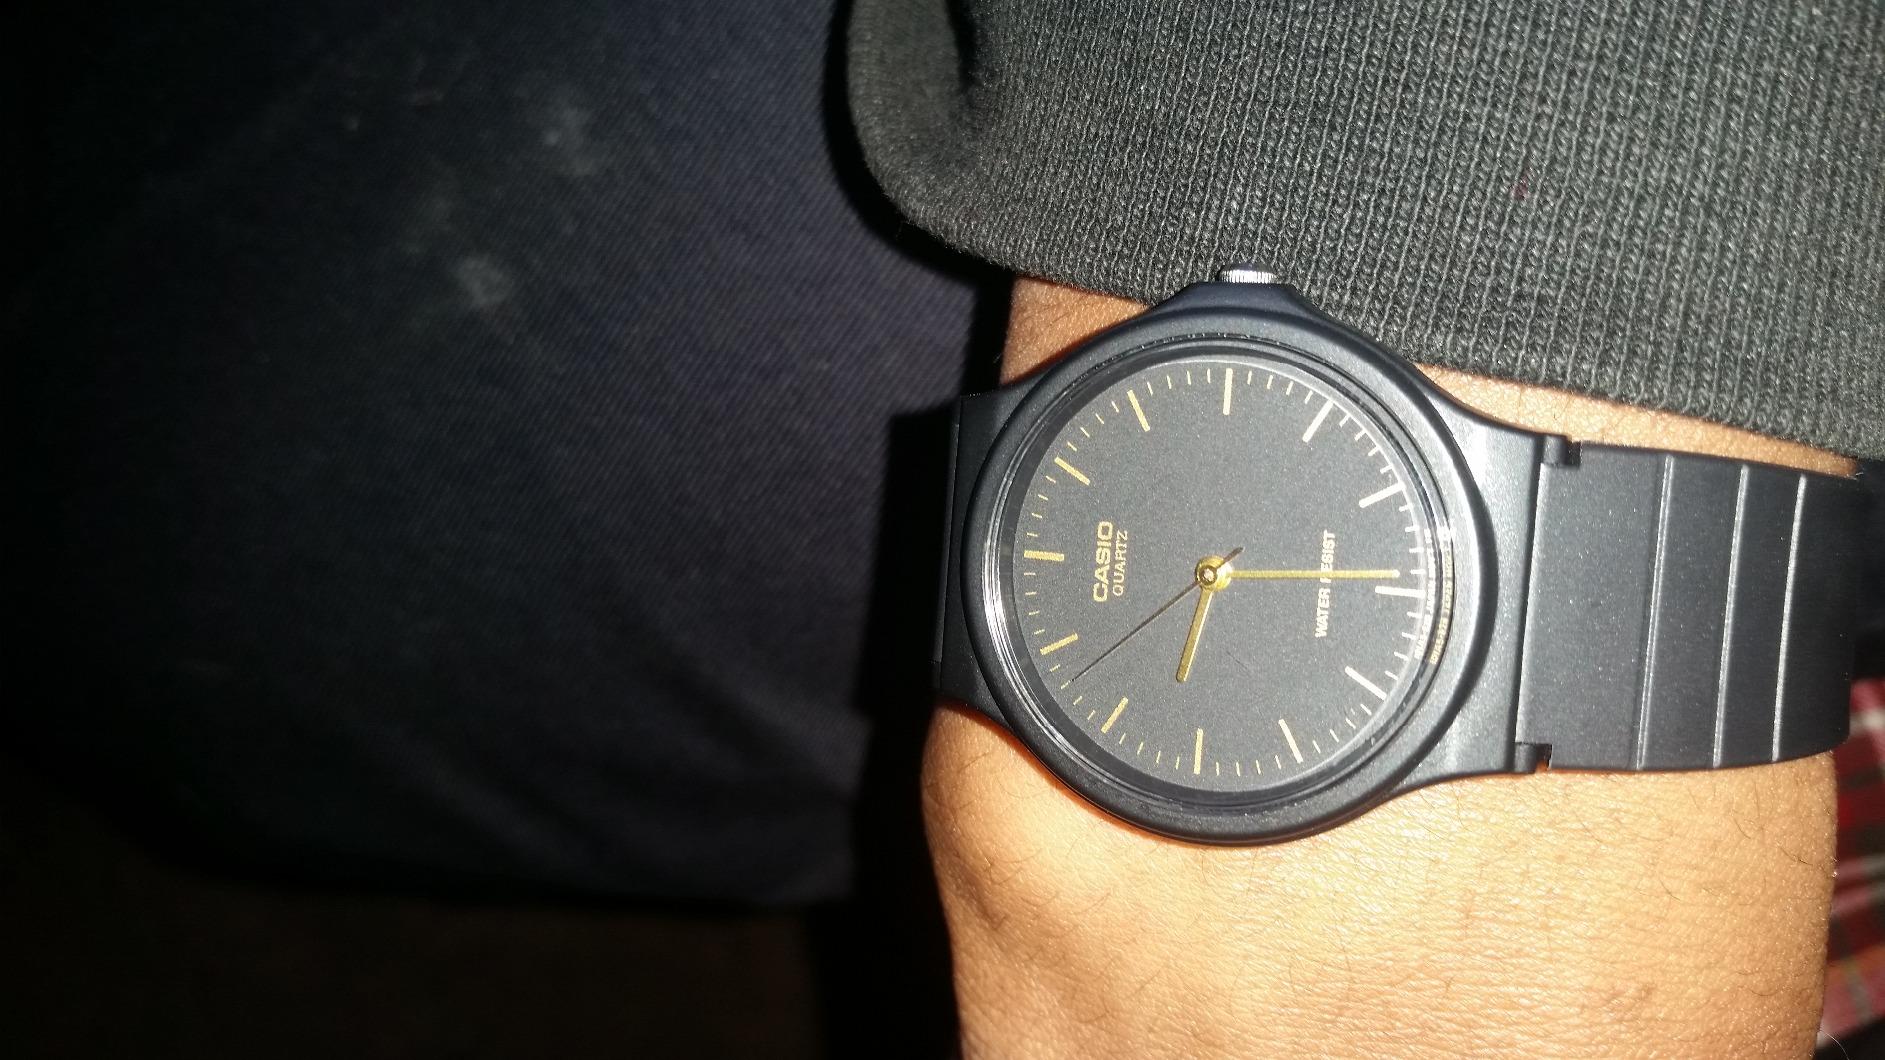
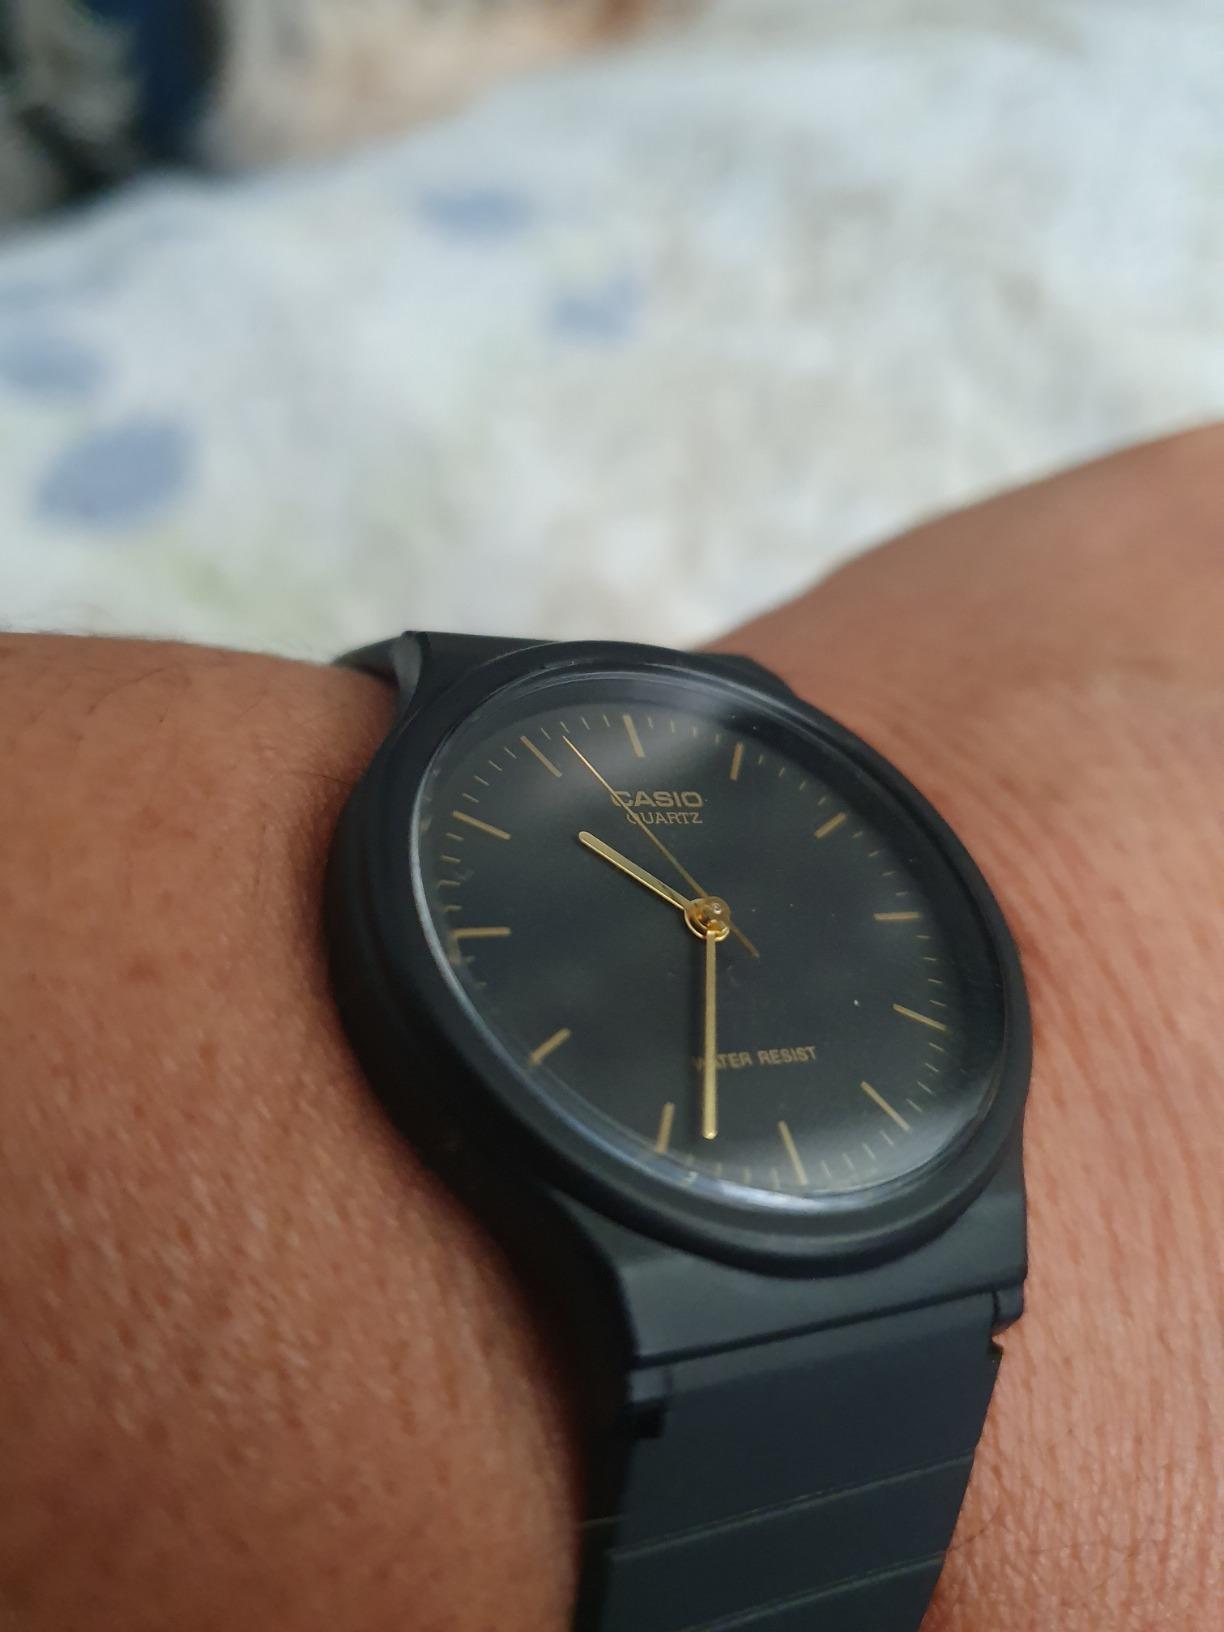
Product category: accessories_watch
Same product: yes